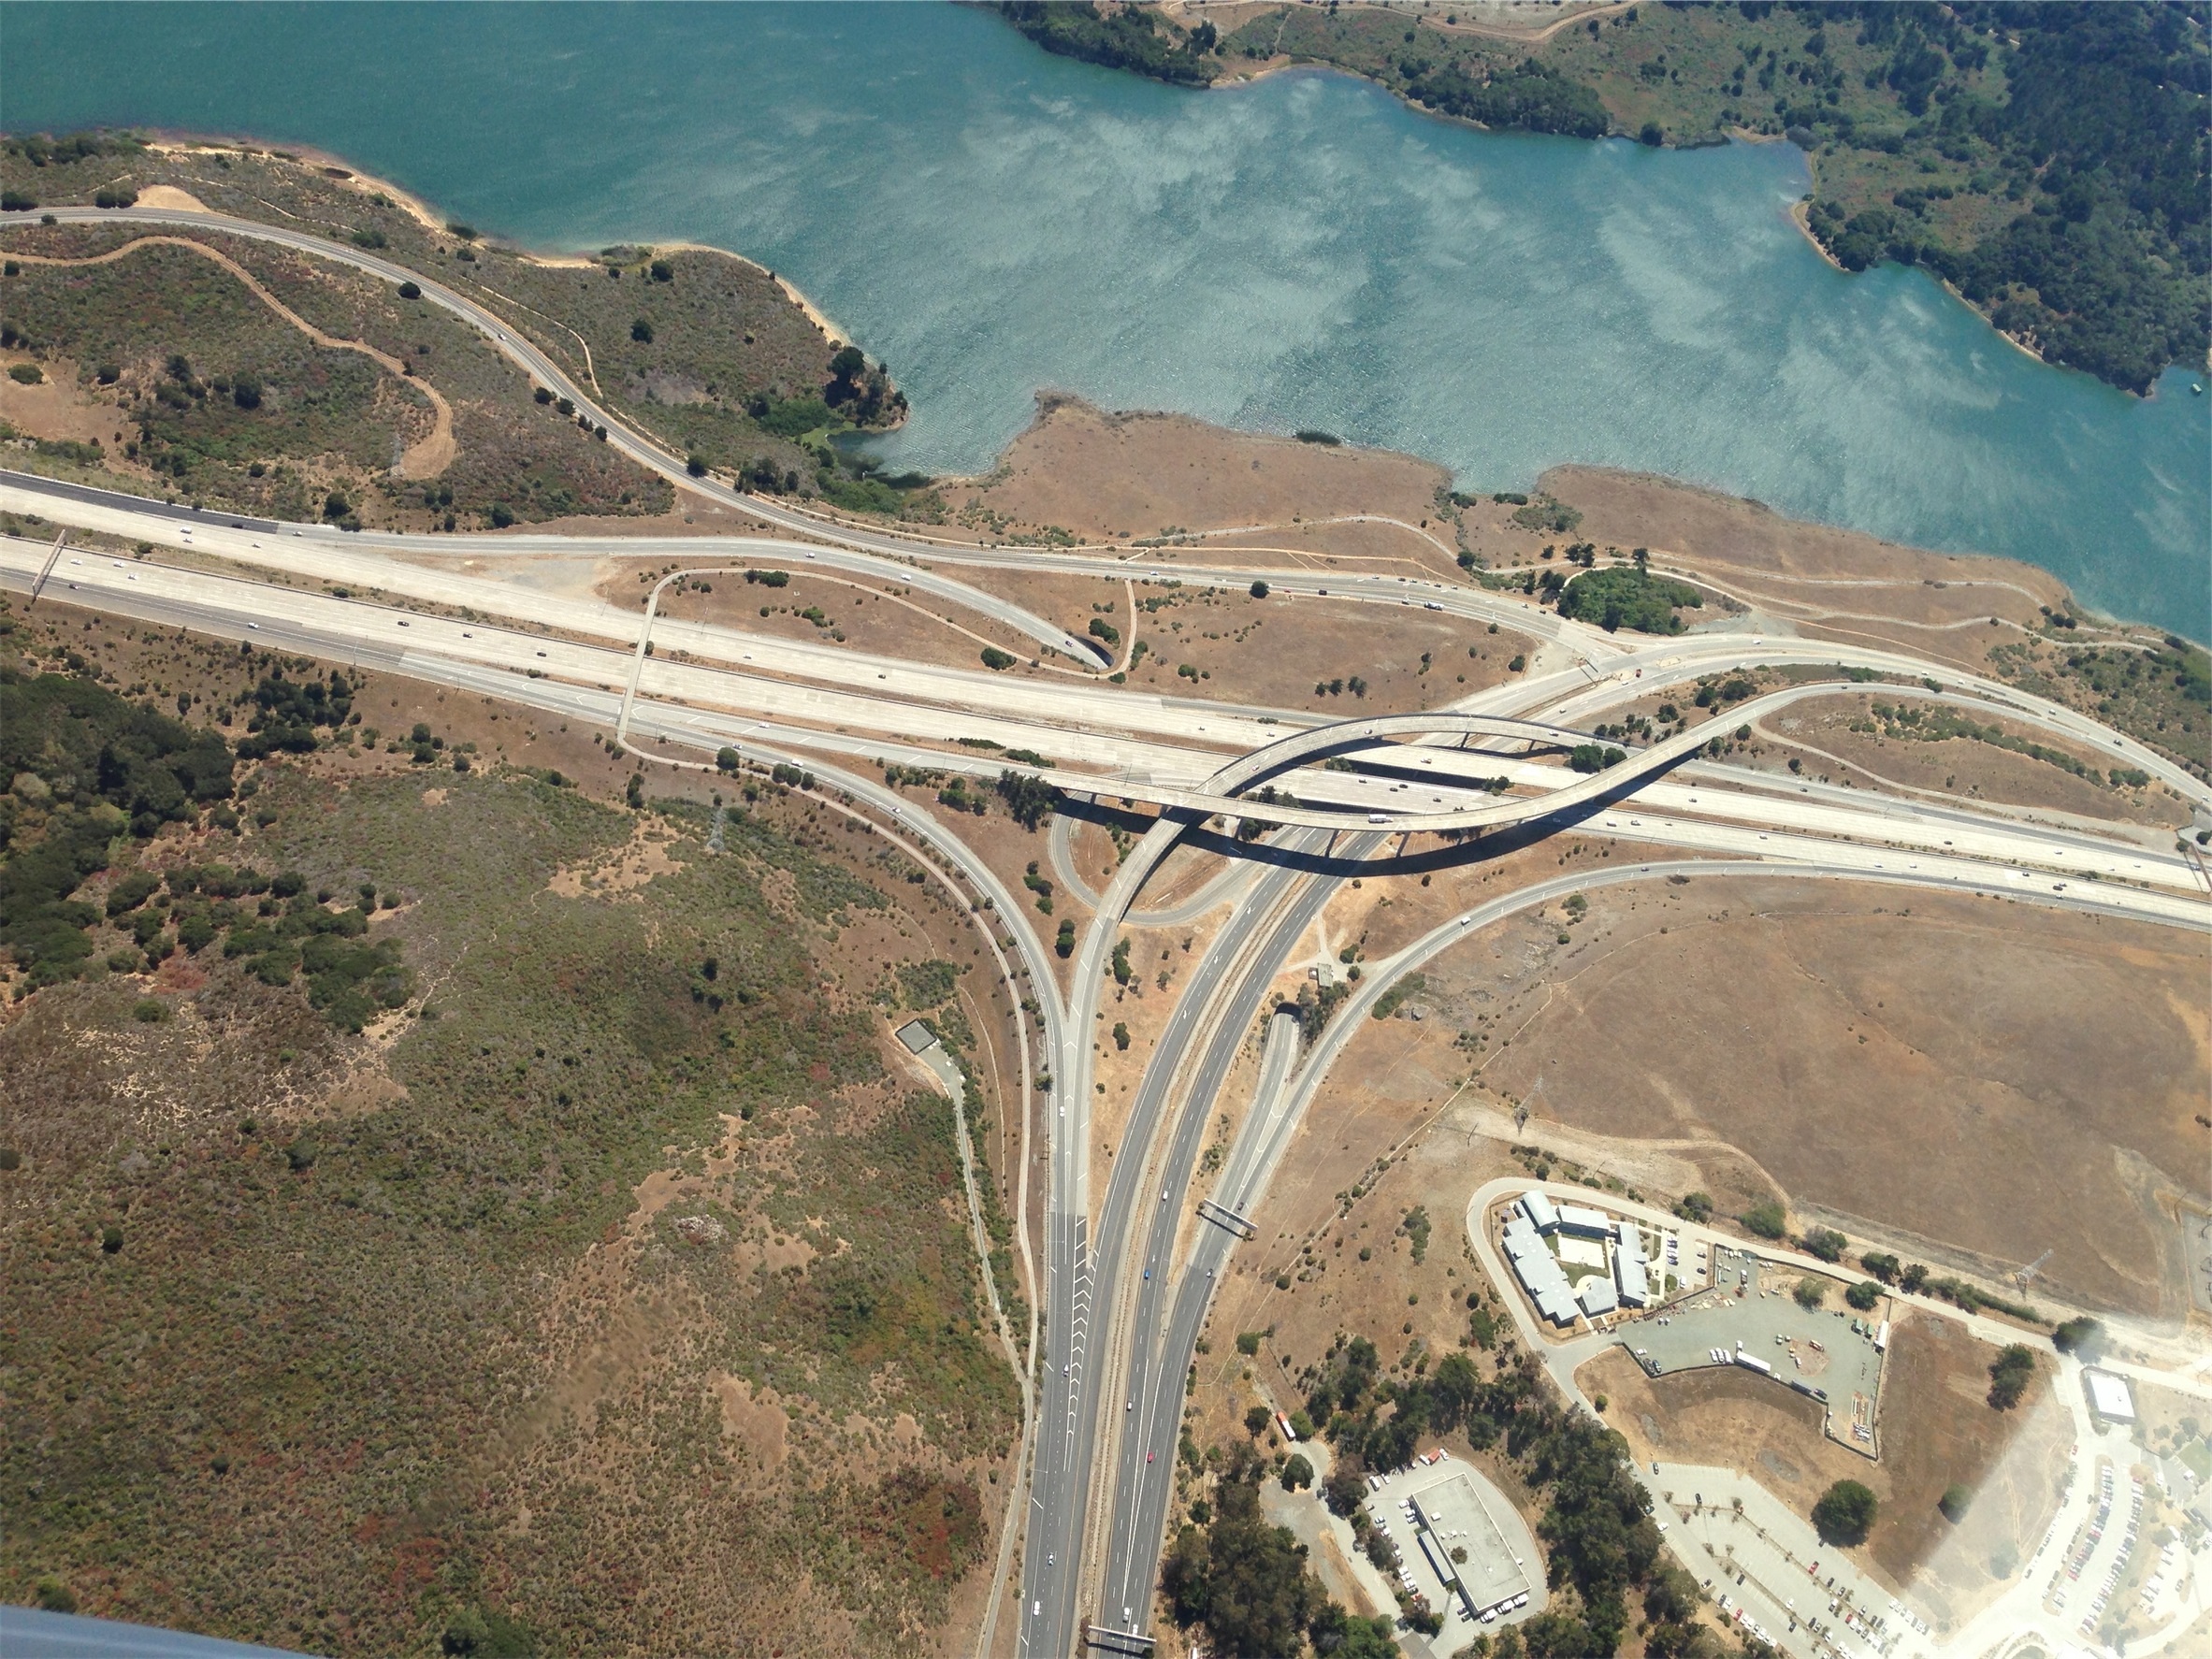
water, road, bridge, crossing, lake, view, highway, river, overpass, transport, construction, reservoir, aerial, overhead, streets, infrastructure, bridges, roads, bird's eye view, aerial photography, mountain pass, areal view, highways, freeways, exits